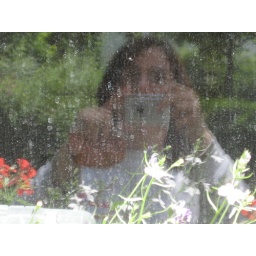
In the reflective kitchen window of the Leitl-Haag home in Gauting-Muenchen, Germany. 16 June 2007.